Prehistoric Britain

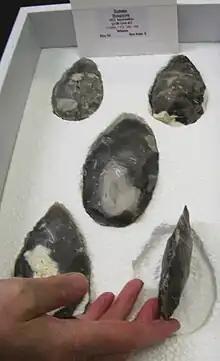

There is evidence from animal bones and flint tools found in coastal deposits near Happisburgh in Norfolk that early humans were present in Britain over 800,000 years ago. The archaeological site at Happisburgh lies underneath glacial sediments from the Anglian glaciation of 450,000 years ago. Paleo magnetic analysis shows that the sediments in which the stone tools were found have a reversed polarity- which means they are at least 780,000 years old. Plant remains as well as the presence of extinct species of vole, mammoth, red deer, horse and elk indicate a date between 780,000 and 990,000 years old. The evidence is that the early humans were there towards the end of an interglacial during that date range. There are two candidate interglacials - one between 970,000 and 935,000 years ago and the second from 865,000 and 815,000 years ago. Numerous footprints dating to more than 800,000 years ago were found on the beach at Happisburgh in 2013 of a mixed group of adult males, females and children. However there are no human fossils found. "Homo antecessor" is the most likely candidate species of ancient human as there are remains of roughly the same age at Gran Dolina at Atapuerca. "Homo antecessor" lived before the ancestors of Neanderthals split from the ancestors of "Homo sapiens" 600,000 years ago.